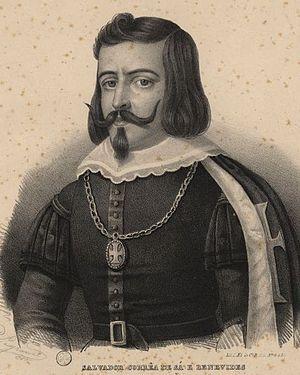
Salvador Correia de Sá e Benevides est né à Rio de Janeiro, en 1594 et mort le 1ᵉʳ janvier 1688. Il était le fils de Martim de Sá et petit-fils de Salvador Correia de Sá.